Bill Richmond

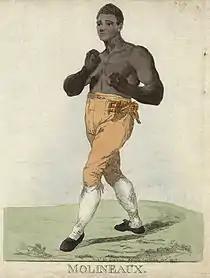
Tom Molineaux, trainee of Bill Richmond

Richmond's winnings allowed him to buy the Horse and Dolphin pub in St Martin's Street near Leicester Square in London. It was at the pub that Richmond probably met Tom Molineaux, another former American slave. Richmond immediately saw Molineaux's potential as a boxer, and decided to put aside his own boxing career and to train Molineaux. Their goal was to challenge Cribb, now the national champion. With Richmond as his trainer, Molineaux decisively won two fights, then challenged Cribb.